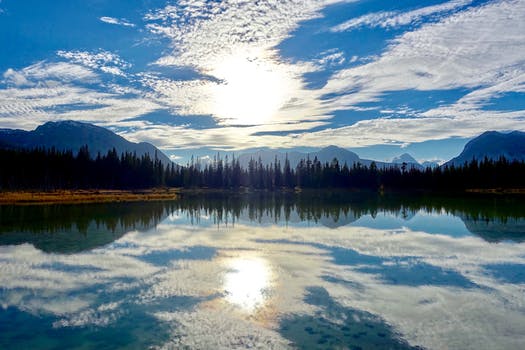
Label: No Watermark